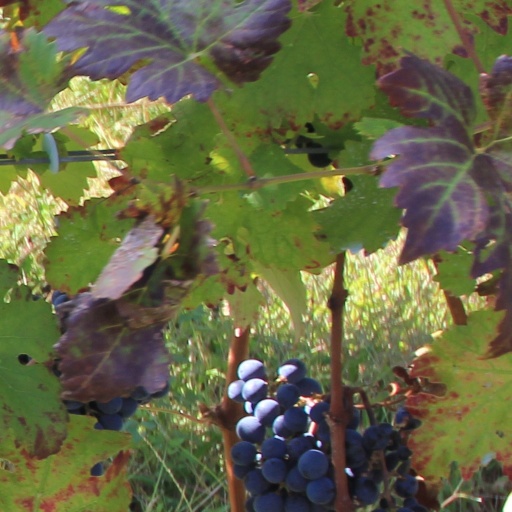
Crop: grape